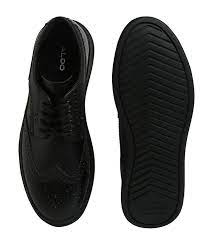
Label: Brogue